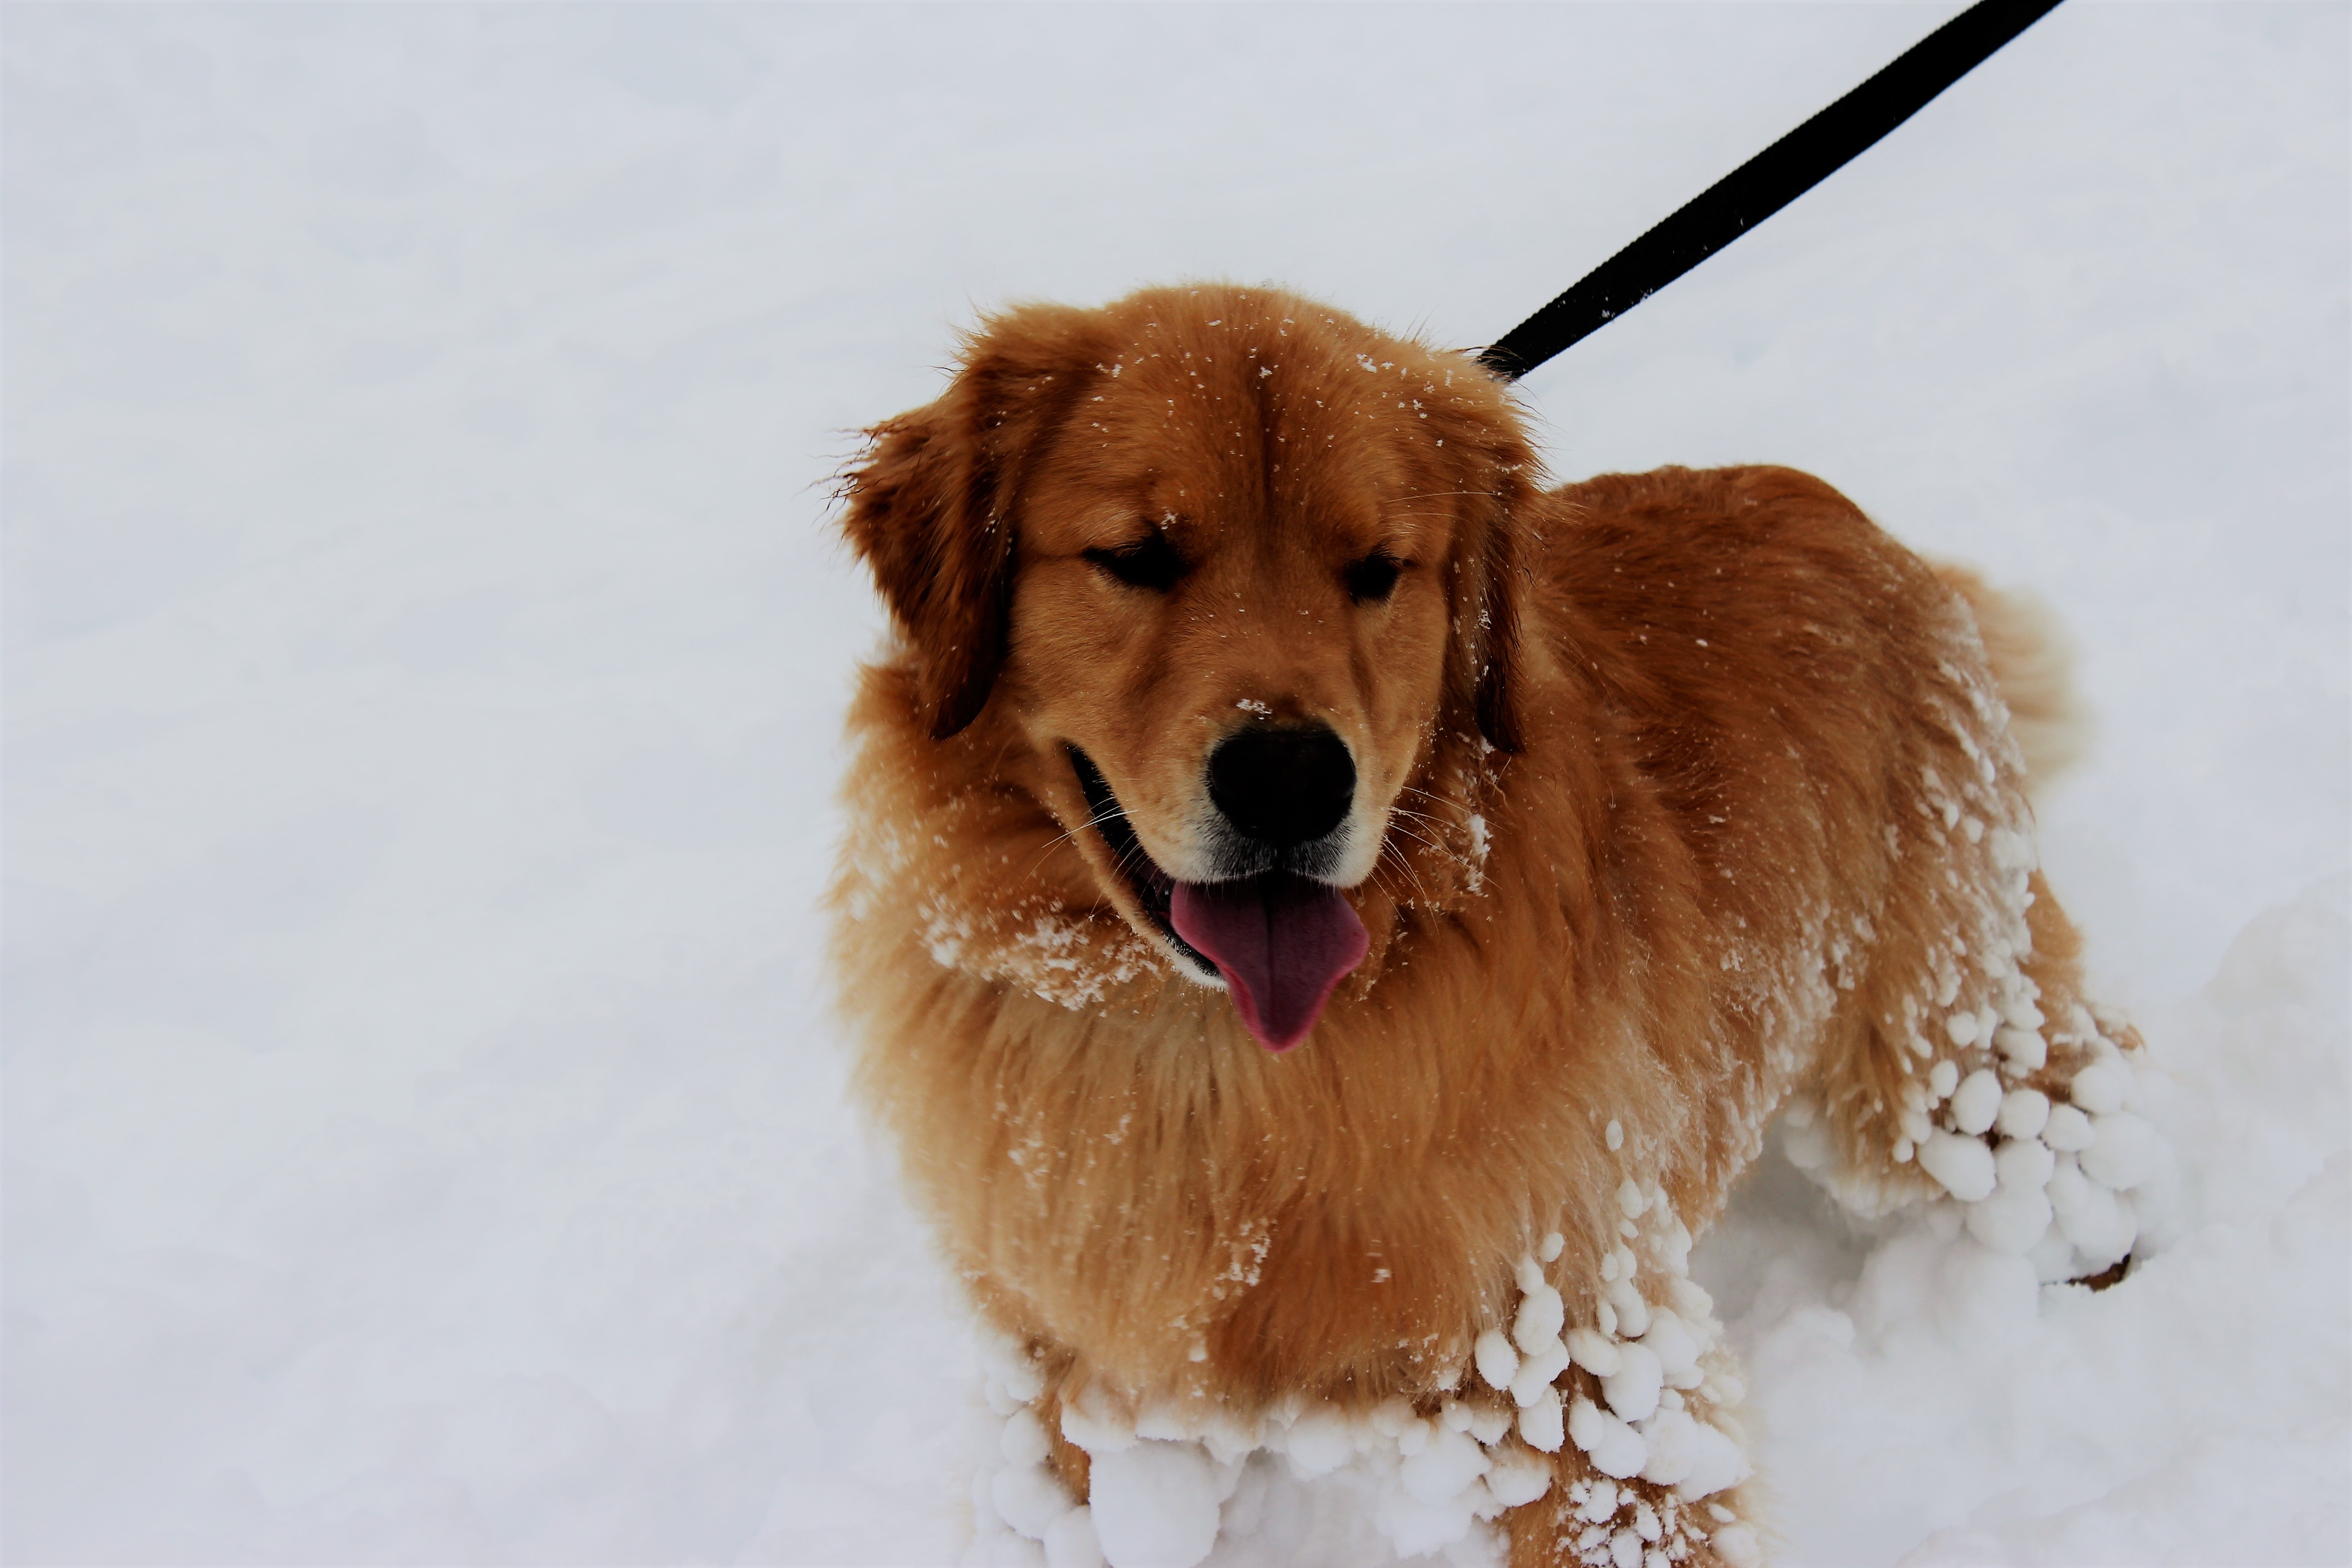
snow, winter, puppy, dog, pet, mammal, close up, outdoors, nose, golden retriever, vertebrate, dog breed, dog like mammal, dog breed group, dog crossbreeds, nova scotia duck tolling retriever